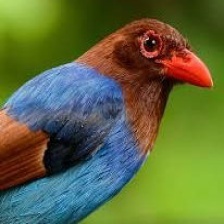
Species: SRI LANKA BLUE MAGPIE
Scientific name: UROCISSA ORNATA
ImageNet parent category: magpie